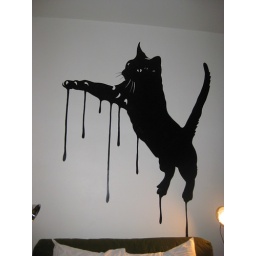
the black cat in the party room